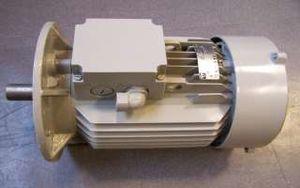
machine asynchrone de 8kW
L’électrotechnique se rapporte « aux applications pratiques de l'électricité, à la science étudiant ces applications ». Elle concerne par exemple la production, le transport, la distribution, le traitement, la transformation, la gestion et l’utilisation de l’énergie électrique. Parfois appelée « génie électrique », elle remonte à l'invention d'un générateur électrostatique, en 1672, par Otto von Guericke, permettant de séparer des charges électriques.
La machine asynchrone, connue également sous le terme anglo-saxon de machine à induction, est une machine électrique à courant alternatif sans connexion entre le stator et le rotor.
Une machine électrique est un dispositif électromécanique fondé sur l'électromagnétisme permettant la conversion d'énergie électrique par exemple en travail ou énergie mécanique. Ce processus est réversible et peut servir à produire de l'électricité :